1934 European Rowing Championships

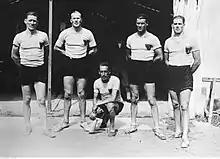
A men's coxed four team in Lucerne

The 1934 European Rowing Championships were rowing championships held on the Rotsee in the Swiss city of Lucerne. The competition was for men only and they competed in all seven Olympic boat classes (M1x, M2x, M2-, M2+, M4-, M4+, M8+).